Cinema of Guinea-Bissau

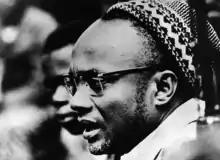
Revolutionary Amílcar Cabral believed cinema could be used as a propaganda tool in the Guinea-Bissau War of Independence.

Guinea-Bissau won independence from Portugal in 1974, after a 15-year conflict. Early attitudes toward film in the emerging nation emerged from the ideology of Amilcar Cabral, leader of the revolutionary African Party for the Independence of Guinea and Cape Verde (PAIGC). Cabral believed that film was a medium well-suited for propagandizing the country's independence struggle, and that Bissau-Guineans should use film to present their own images and representations of themselves. To this end, Cabral sent high schoolers José Balama Columba, Josefina Crato, Flora Gomes, and Sana na N’Hada to the Cuban Film Institute in 1967, where they would learn film techniques under Santiago Álvarez and finish their schooling. Cuba's government was aligned with the PAIGC's goals, and Álvarez himself was a proponent of the Third Cinema movement, which emphasized a non-colonial and revolutionary perspective in film, as well as an experimental, low-budget style. This school of revolutionary filmmaking influenced the Bissau-Guineans. Upon returning from Cuba, the four filmmakers documented the ongoing war for independence, with the guidance of Senegalese filmmaker Paulin Soumanou Vieyra. The group would save up leftover film to venture into "the bush" to document the war. Connections with Cuban film persisted during this period, with one of the first films shot in Guinea-Bissau being Cuban filmmaker José Massip's "Madina de Boé" (1969). Most films produced in this period were by foreign filmmakers, who aimed to encourage aid to the PAIGC overseas. Early filmmaking in Guinea-Bissau concentrated on documentaries, tied to the revolutionary concept of "participao popular". The filmmakers were distrusted by many PAIGC combatants, posing a challenge to the recording of footage.